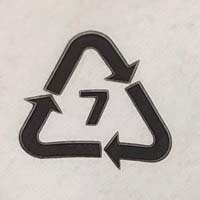
Plastic recycling code class: 7_other_resins